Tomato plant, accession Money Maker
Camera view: horizontal (90 deg, fisheye); turntable rotation: 90 degrees
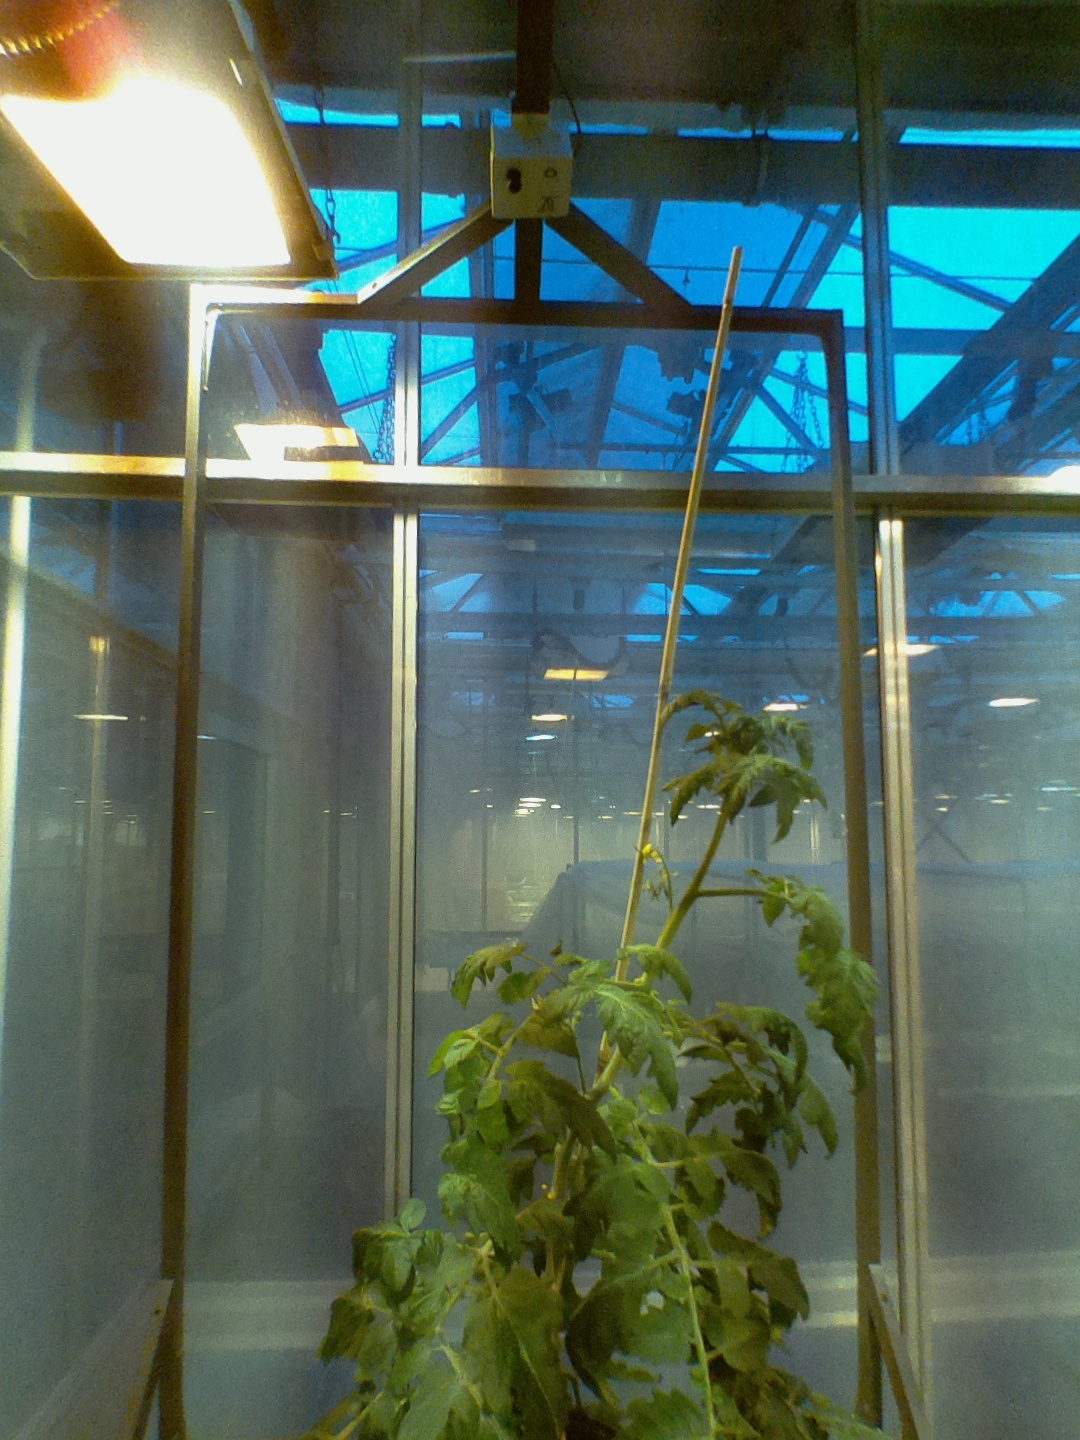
BBCH growth stage 66: Full flowering, 60%-70% of flowers open, more petals falling